San Pedro Manrique

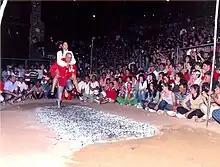
The Paso del Fuego in San Pedro Manrique

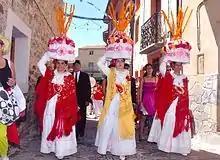
Móndidas in San Pedro Manrique

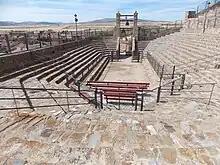
Area where firewalking takes place

Until the French Revolution the town was a constitutional municipality in the region of Castilla la Vieja, Soria. In the census of 1842, the town had were 138 homes and 550 residents.